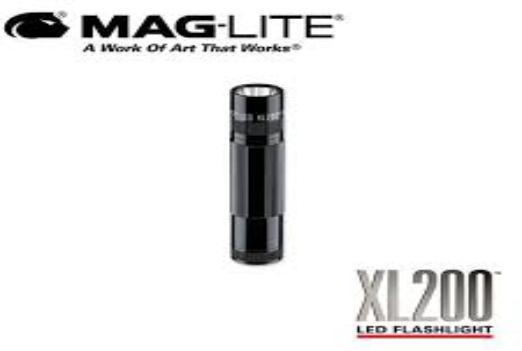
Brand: maglite
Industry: Necessities